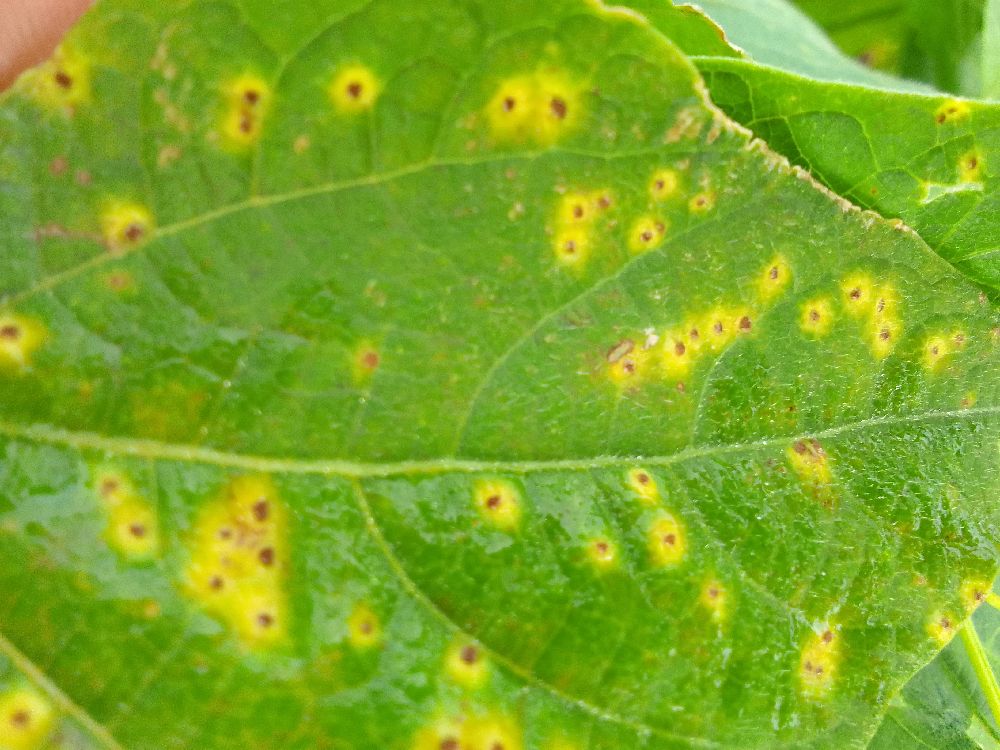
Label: rust